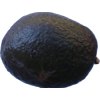
Label: black_avocado